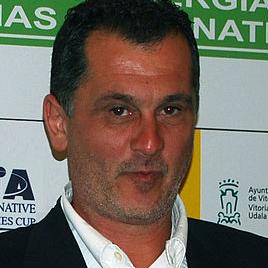
Age: 49